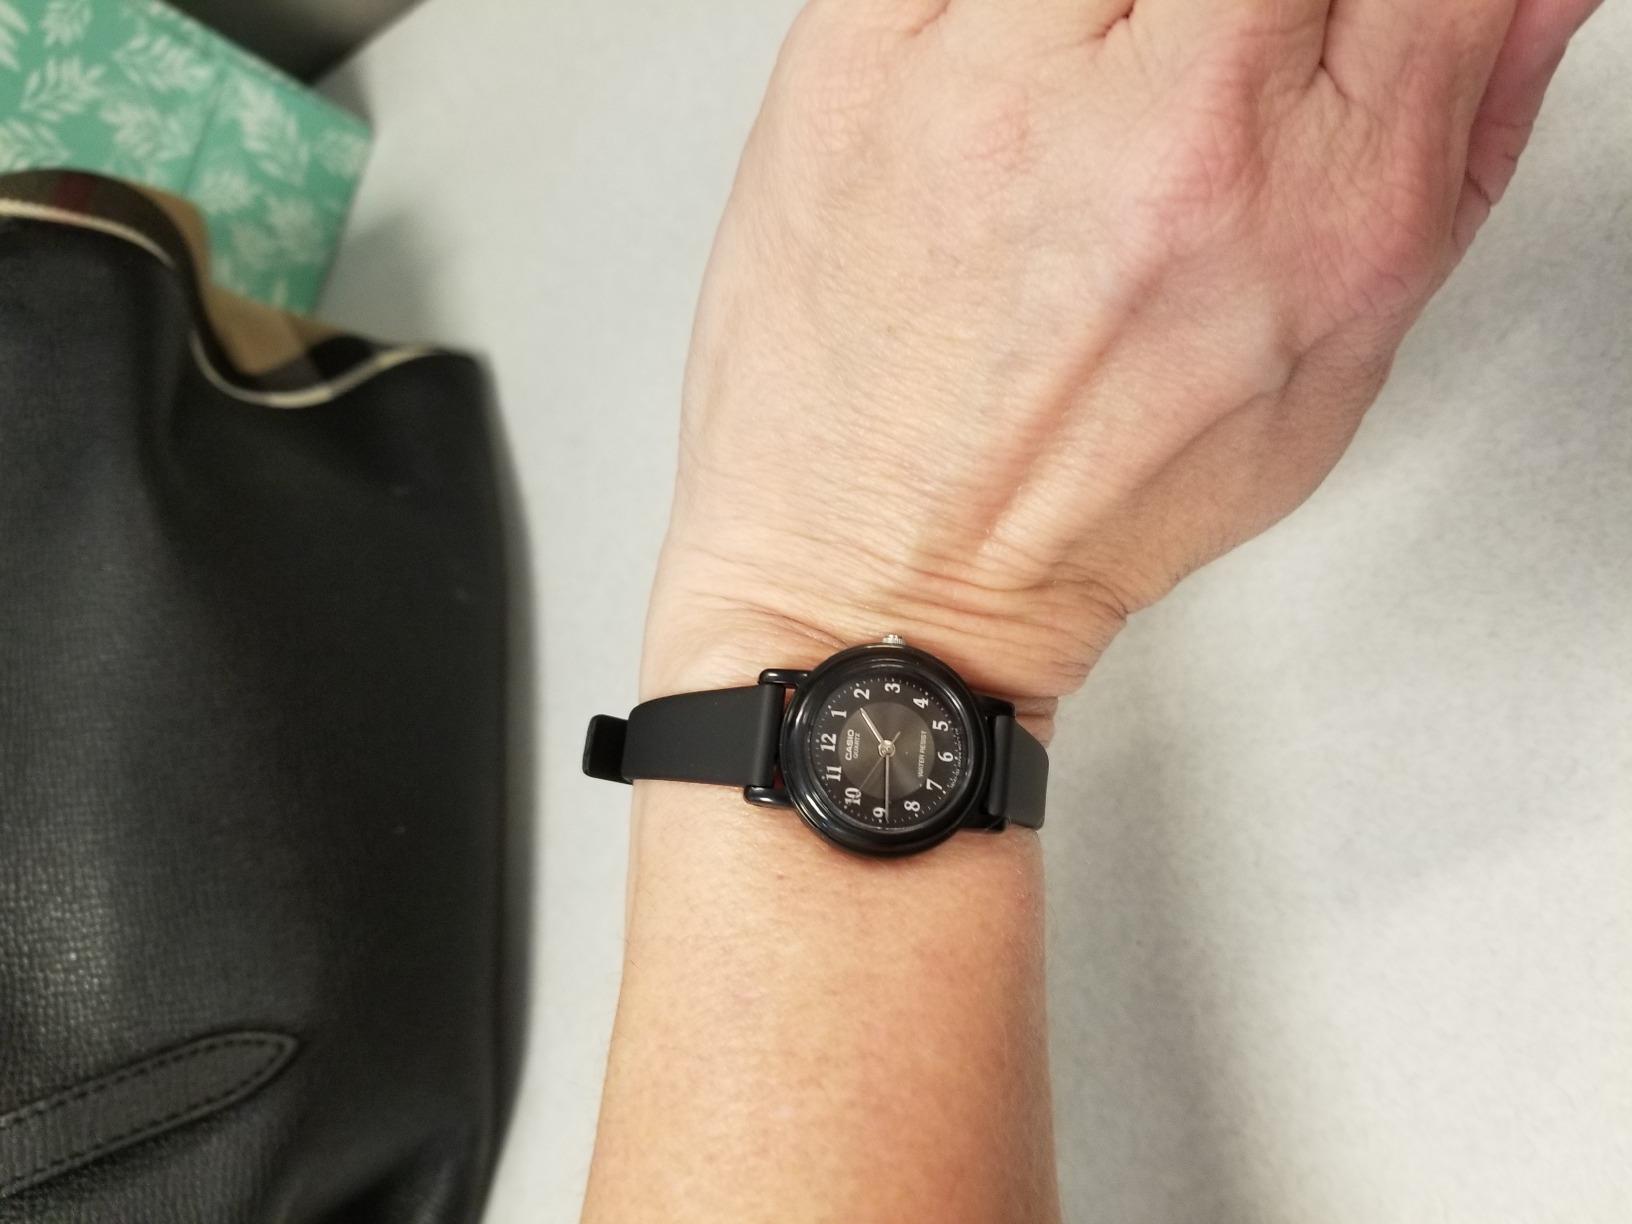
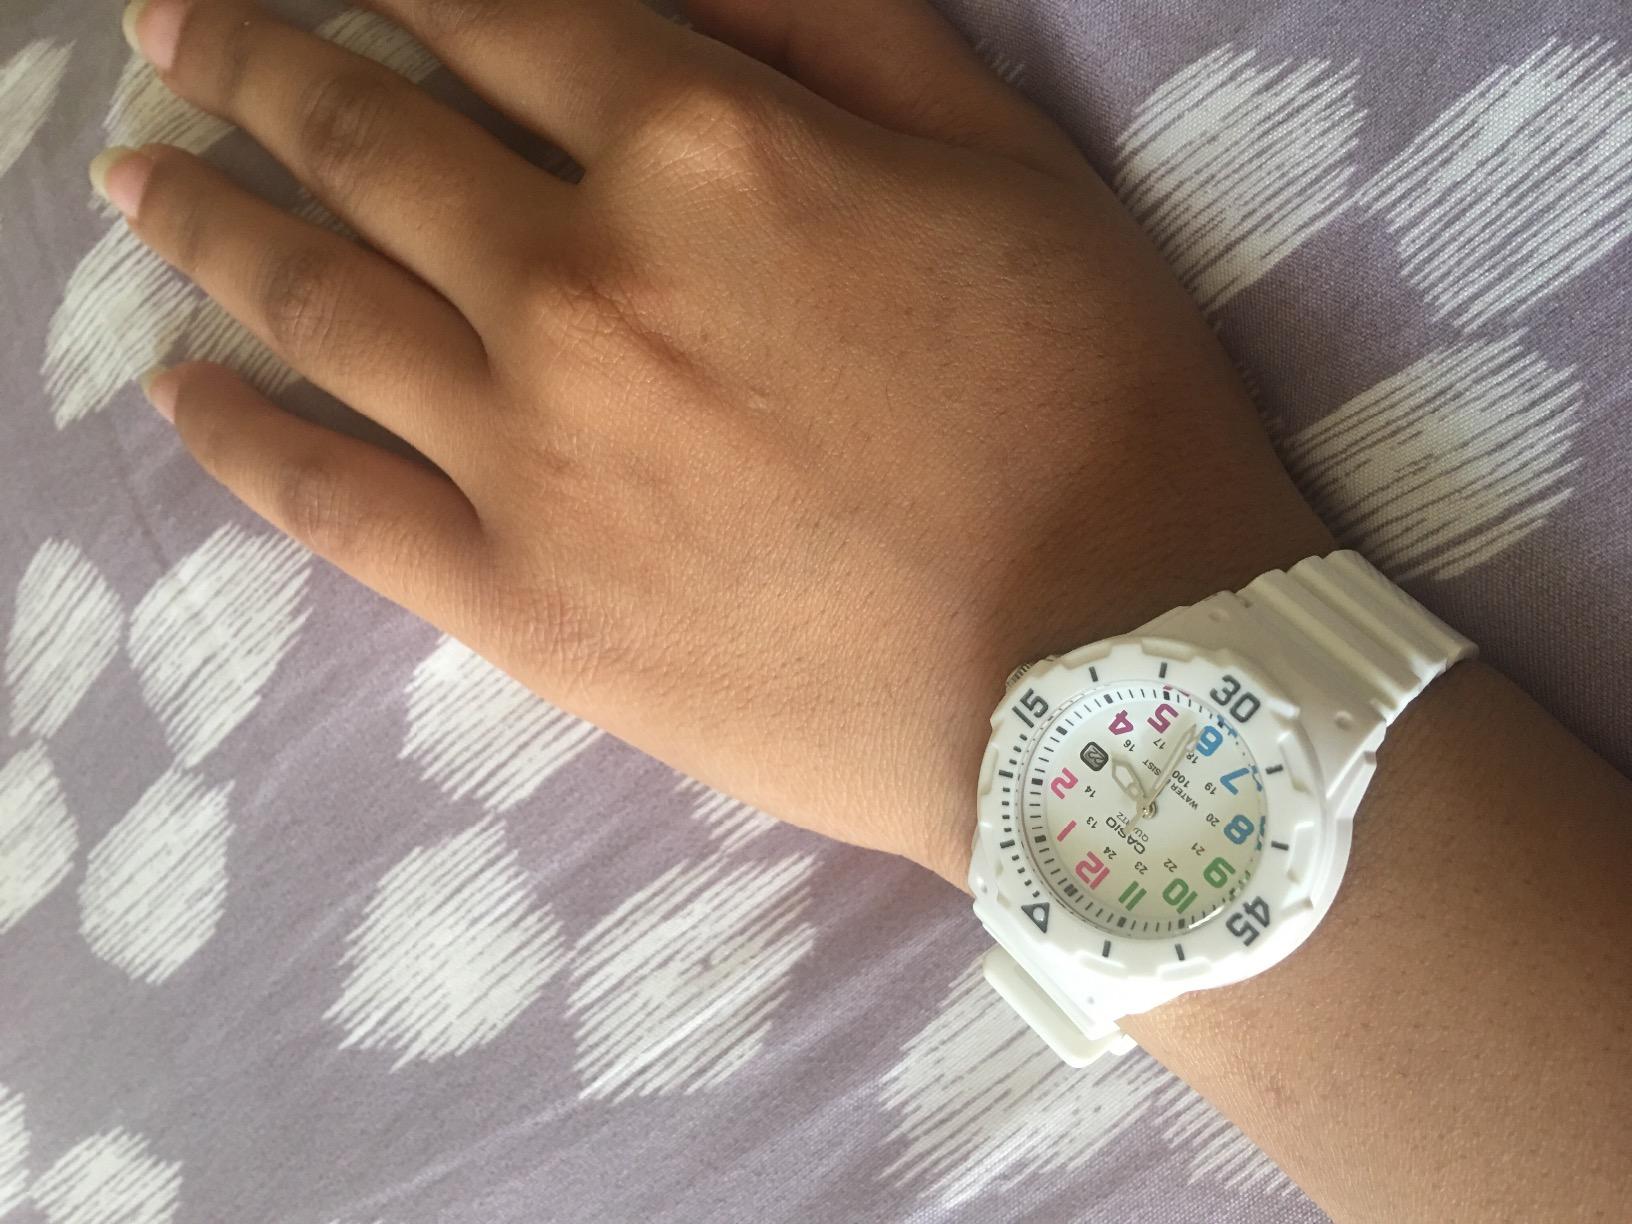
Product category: accessories_watch
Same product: no